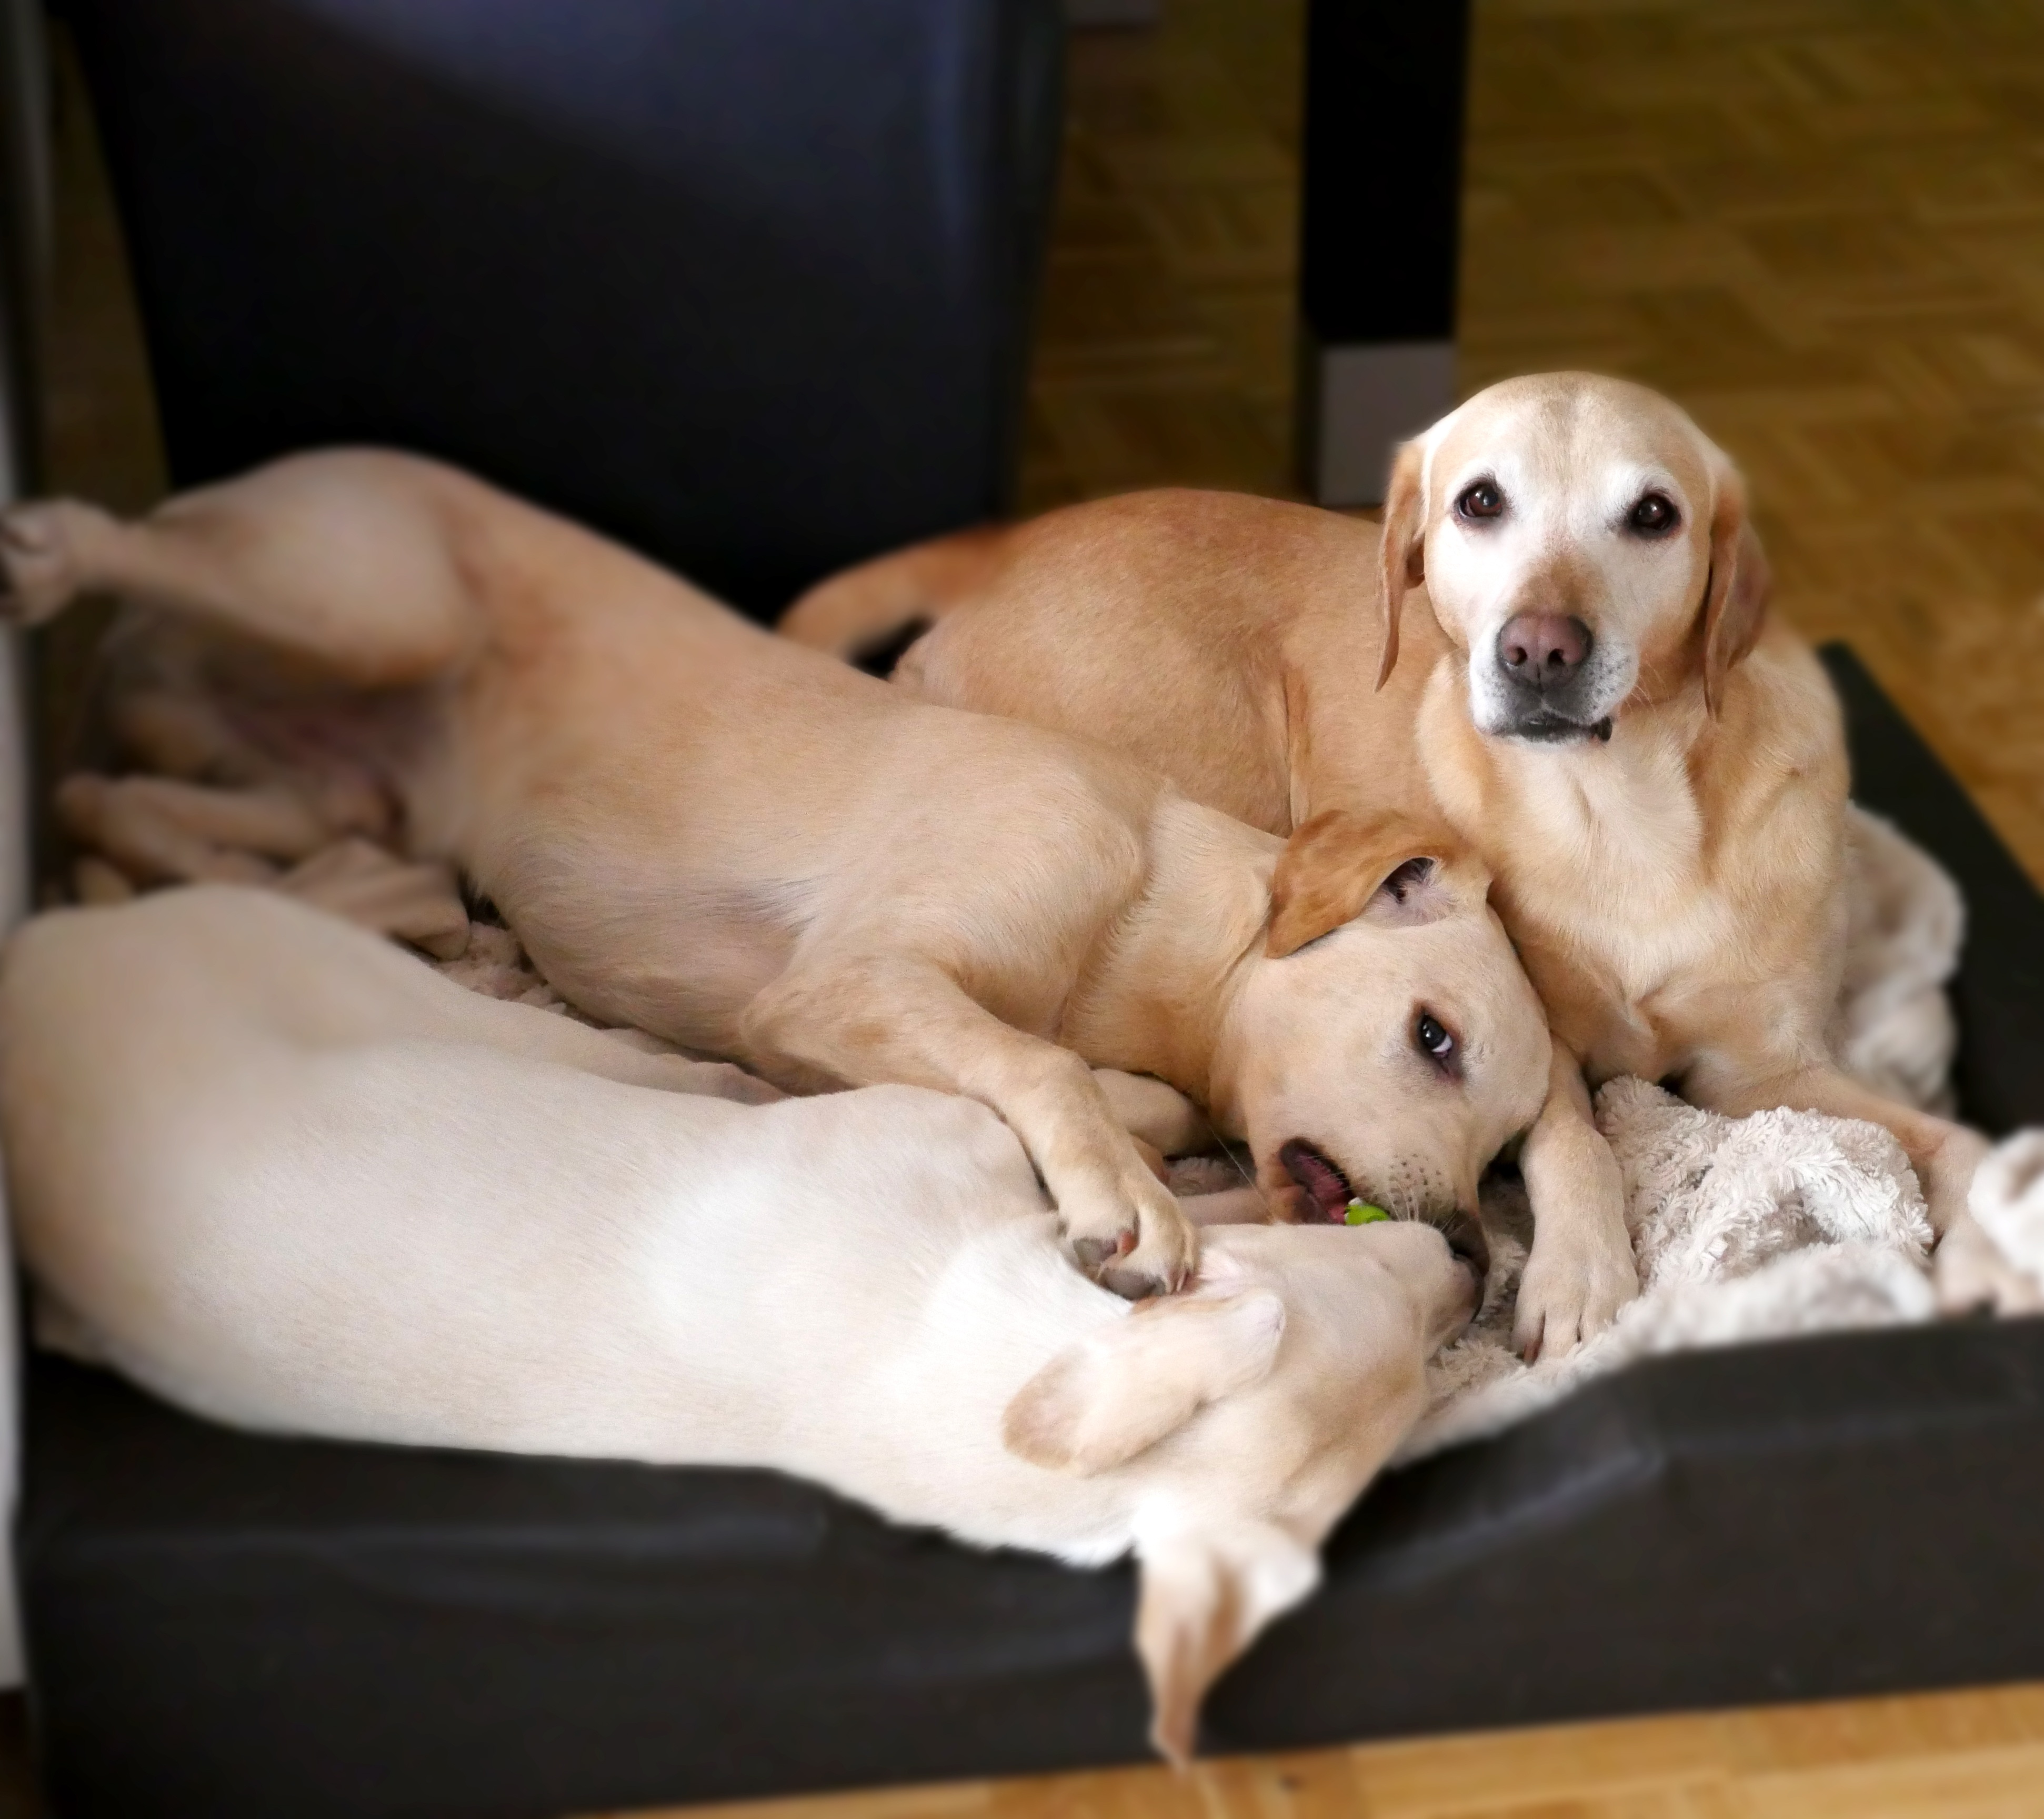
puppy, dog, pet, mammal, playing, basket, race, dogs, vertebrate, labrador retriever, blond, labrador, dog plays, young dog, dog like mammal, in the house